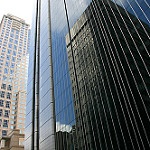
Label: buildings